Camelot (musical)

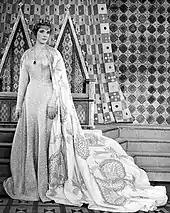
Julie Andrews as Queen Guenevere in the original 1960 Broadway production

The show premiered in Toronto, at the O'Keefe Centre on October 1, 1960. It overran drastically — it was supposed to last two hours forty minutes, and instead clocked in at four and a half hours. The curtain came down at twenty minutes to one in the morning; Lerner later noted that "Only "Tristan and Isolde" equaled it as a bladder endurance contest." Noël Coward is supposed to have remarked that the show was "longer than the "Götterdämmerung" ... and not nearly as funny!" In spite of this, the morning papers gave generally positive reviews, but hinted that the show needed much work, "i.e.", drastic editing, in order to succeed. Soon afterwards, Lerner was hospitalized for three weeks with a bleeding ulcer. Soon after he was discharged, Hart suffered his second heart attack, and Lerner stepped in as temporary director for the rest of the out-of-town run. "Camelot" then moved to Boston, edited, but still running well over the intended length. The production team tried to find another director, even phoning José Ferrer, who could not undertake the job. Lerner and Loewe disagreed on how to proceed with the show, as Loewe did not want to make any major changes without Hart's guidance. Lerner wrote: "God knows what would have happened had it not been for Richard Burton." Accepting cuts and changes, he radiated a "faith and geniality" and calmed the fears of the cast. Guenevere's song "Before I Gaze at You Again" was given to Andrews at the last minute before the first New York preview, which provoked her famous quote, "Of course, darling, but do try to get it to me the night before." After the show opened on Broadway, Hart was released from the hospital, and he and Lerner began cutting the play even further. Two songs, "Then You May Take Me To the Fair" and "Fie on Goodness," were cut a few months into the run (though they remain on the cast album, and the former featured in the 1967 film).